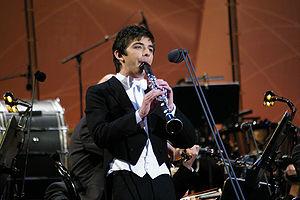
Le Concours Eurovision des jeunes musiciens est un concours de musique organisé par l'Union européenne de radio-télévision depuis 1982. Il est organisé tous les deux ans, en alternance avec le Concours Eurovision des jeunes danseurs, et met en compétition des jeunes musiciens de moins de 19 ans.
Le Concours Eurovision des jeunes musiciens 2008 fut la quatorzième édition de ce concours. La finale fut organisée à Vienne, en Autriche le 9 mai 2008, durant le Wiener Festwochen.